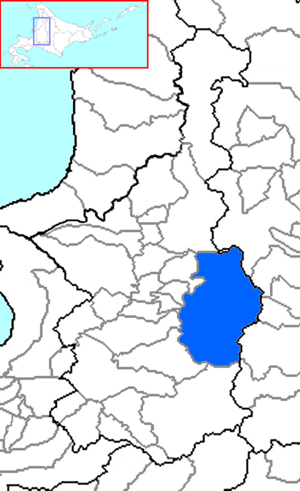
Ashibetsu est une ville située dans la sous-préfecture de Sorachi sur l'île de Hokkaidō au Japon. Son nom aïnou est Aspet.